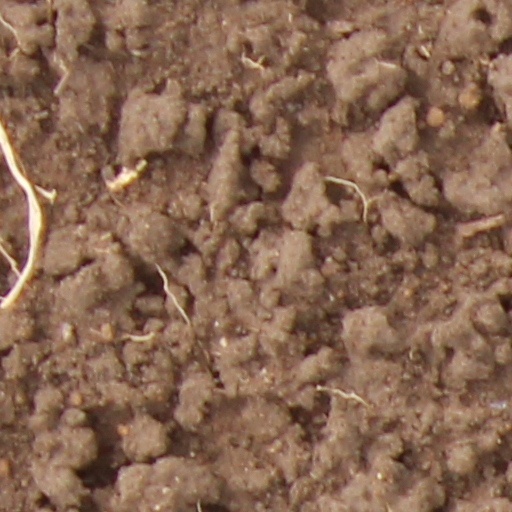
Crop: wheat